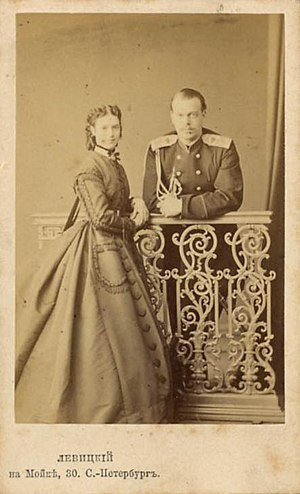
Aleksandr 3. af Rusland / Forlovelse og ægteskab
Alexander og Dagmar
Aleksandr 3. af Rusland var søn af Aleksandr 2. og Maria Alexandrovna. Han var Zar af Rusland 1881-1894.